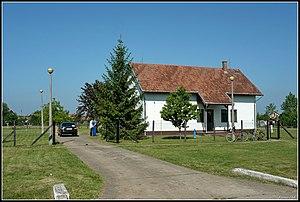
Bakonszeg est un village et une commune du comitat de Hajdú-Bihar en Hongrie.